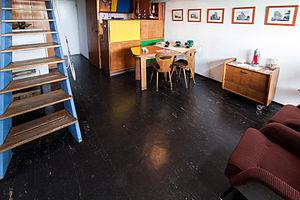
Cité Radieuse This building is inscrit au titre des Monuments Historiques. It is indexed in the Base Mérimée, a database of architectural heritage maintained by the French Ministry of Culture,